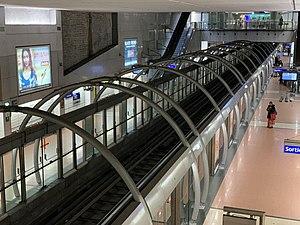
Station de métro Cour Saint-Émilion, Paris.